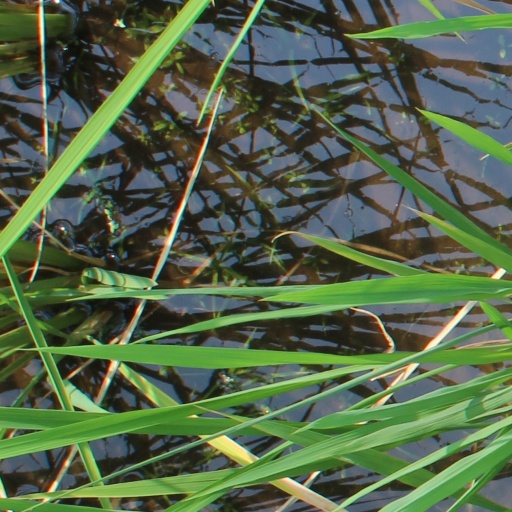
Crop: rice